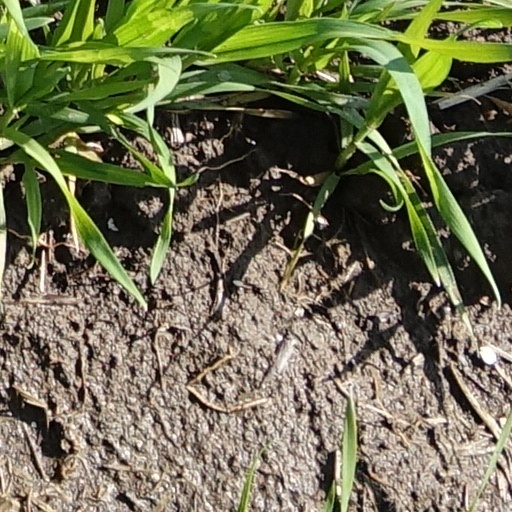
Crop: wheat